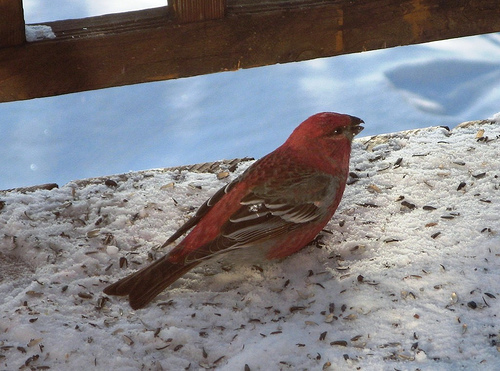
this is a red bird with brown wings and a small beak.
small colorful bird with red crown, throat, breast, belly and abdomen are red, secondaries are black and grey, tail is red and black.
a small red bird with brown secondaries.
this colorful bird has a short black bill, a red head, back & belly and black & white wings.
bird has a small black beak and red belly and throat and the wings are light and dark brown and rectrices is brown.
a small bird with a black bill and red crown and throat.
this bird has wings that are grey and has a red body
this bird has a short black bill and red head and neck feathers with brown wings with white wingbars.
this bird is red and black in color, with a stubby curved beak.
this bird has a very small black pointed bill, dark red head and throat feathers and brown wings with white wingbars.
Species: Pine Grosbeak